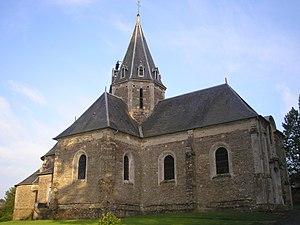
Balleroy (Normandie, France). L'église Saint-Martin (CLMH, 21/04/1951). année 1650
Cette liste regroupe une partie des monuments historiques du Calvados.
L'église Saint-Martin de Balleroy est une église catholique située à Balleroy, en France.
Cette liste regroupe une partie des monuments historiques du Calvados.